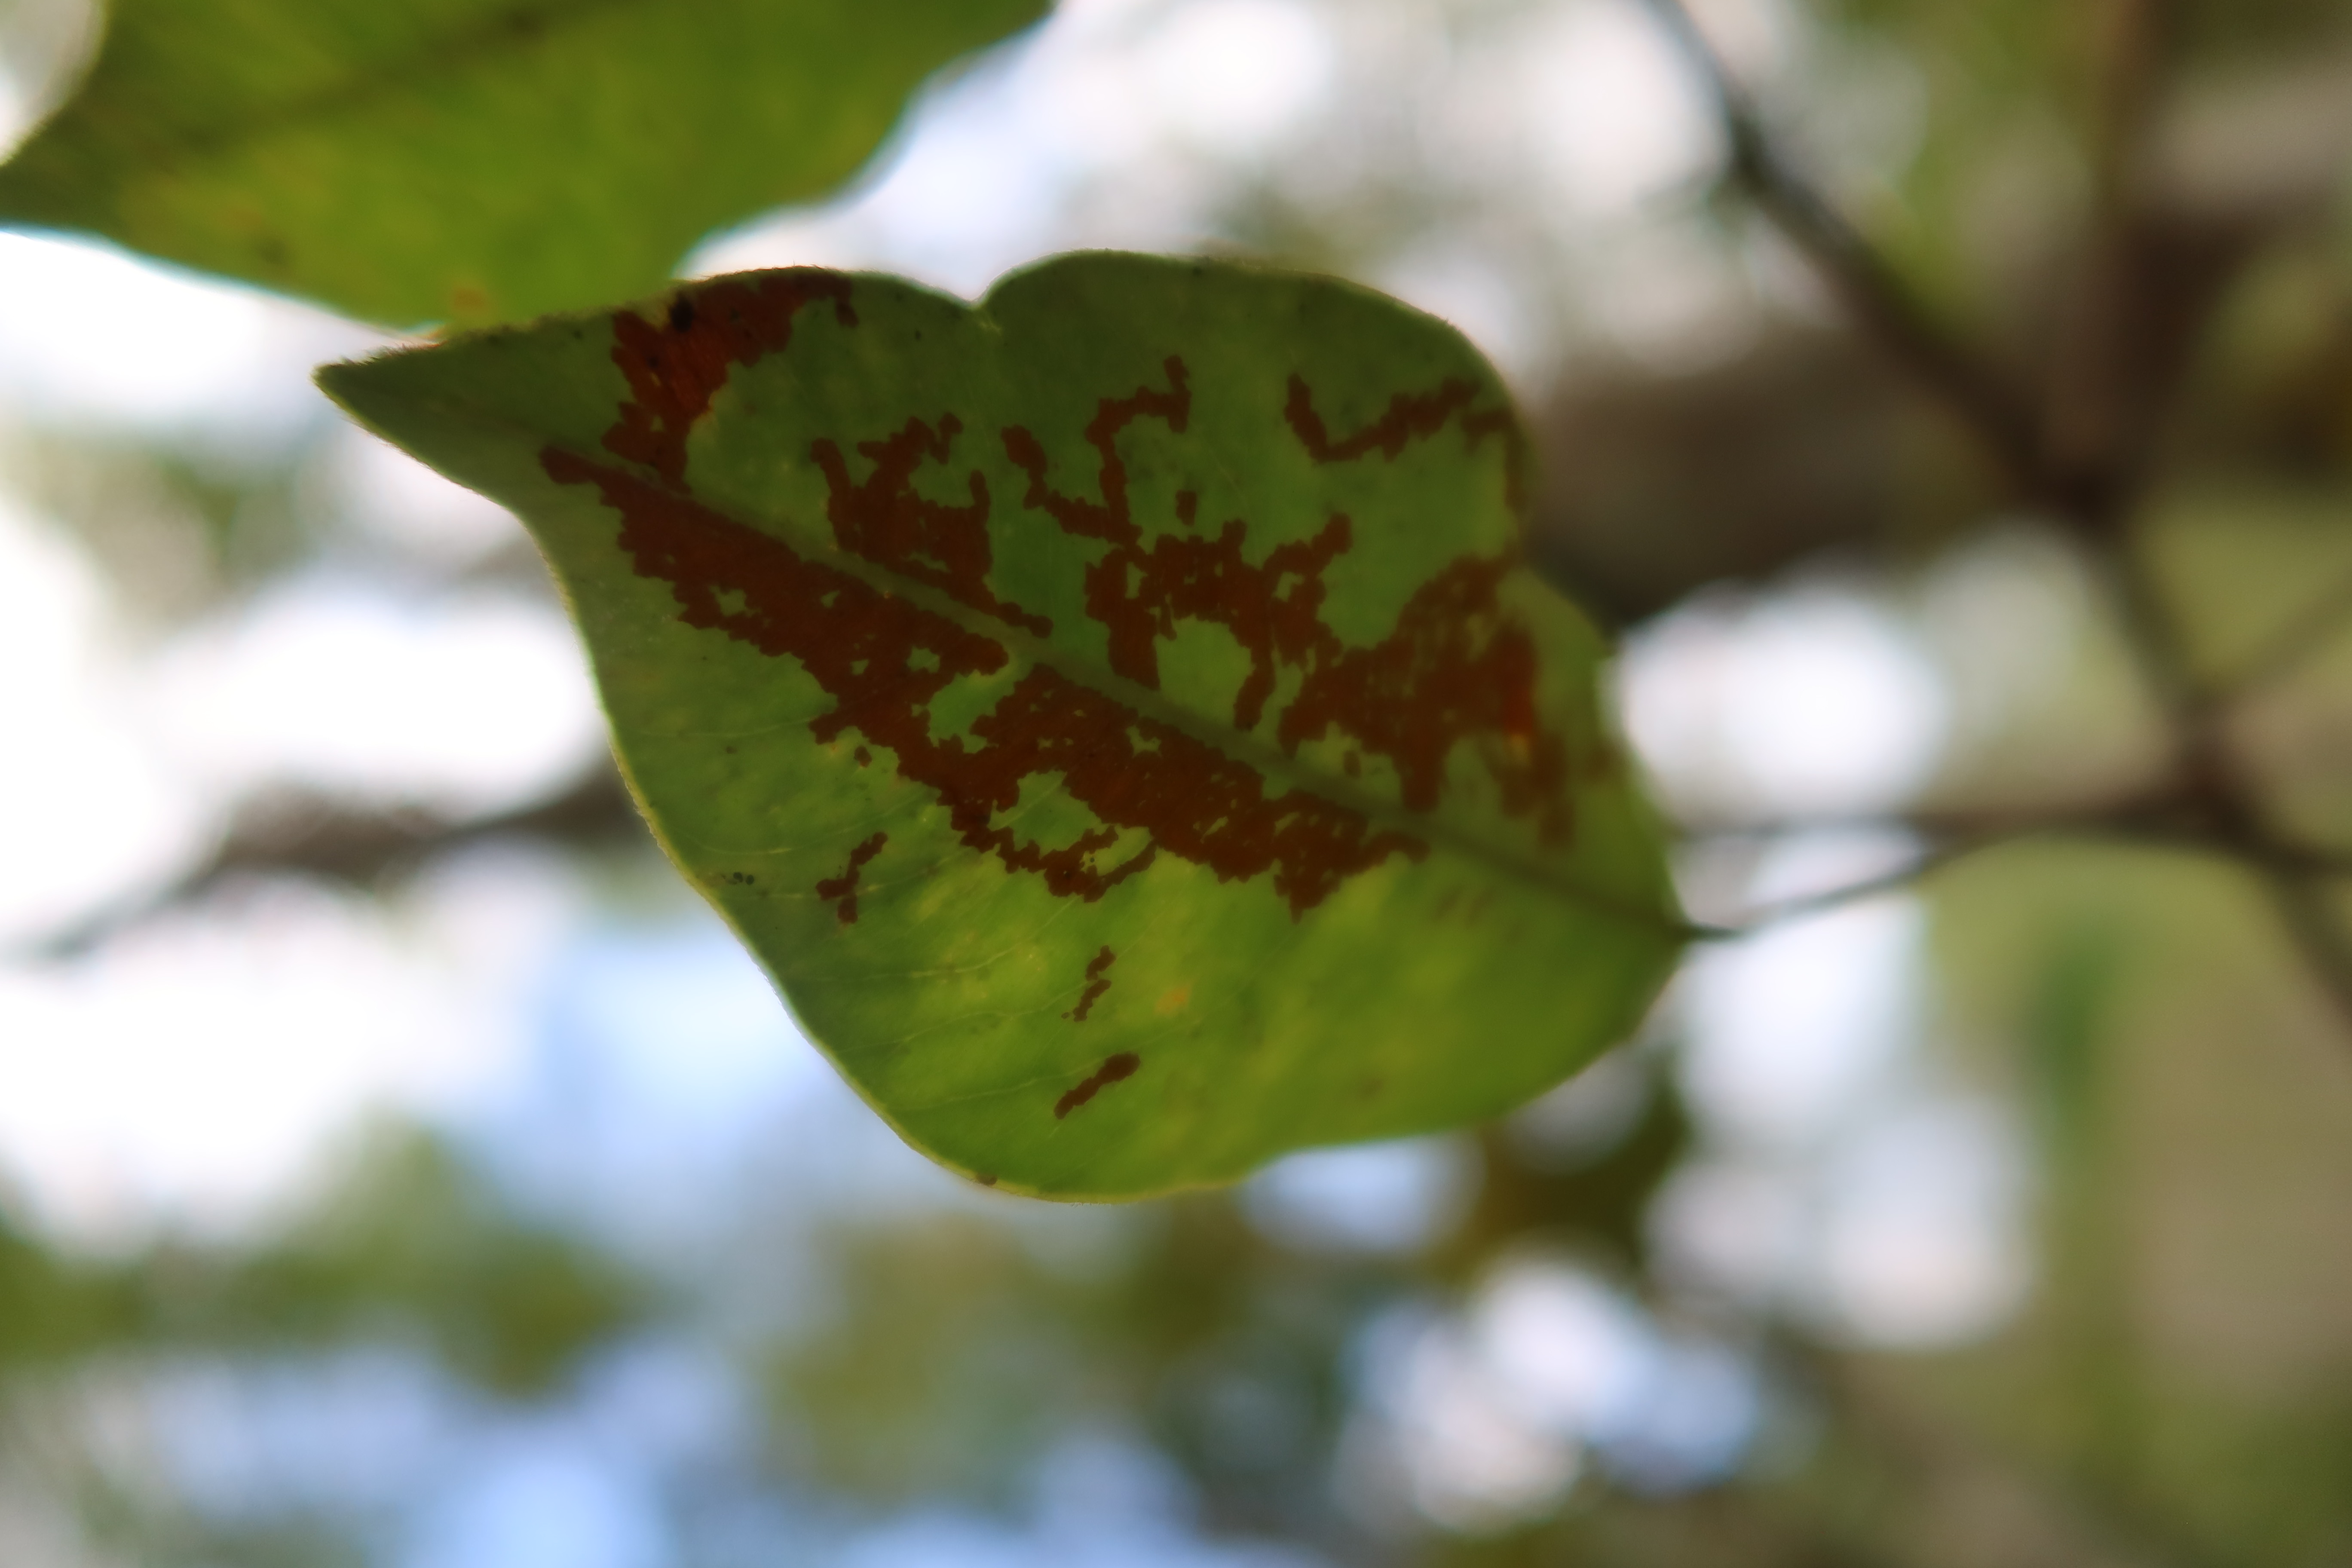
Label: Brown spots